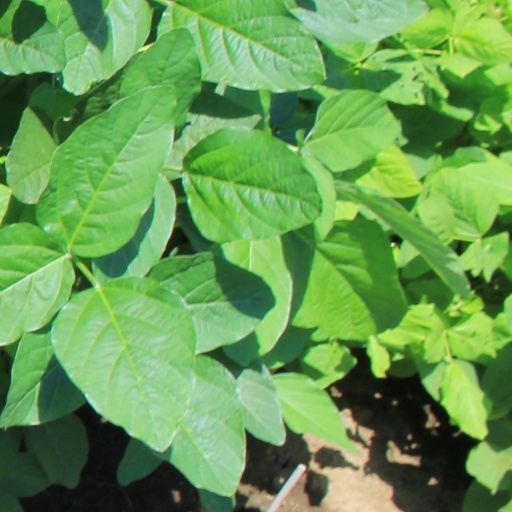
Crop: soybean